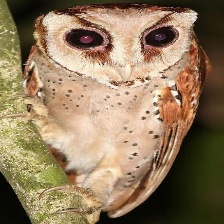
Species: ORIENTAL BAY OWL
Scientific name: PHODILUS BADIUS
ImageNet parent category: great_grey_owl